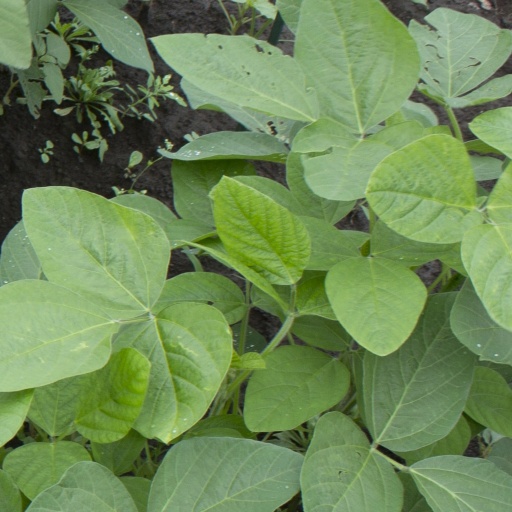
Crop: soybean